Postpartum psychosis

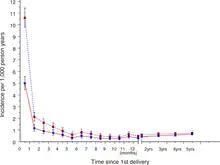
Rates of psychoses among Swedish first-time mothers

Postpartum psychosis (PPP), also known as puerperal psychosis or peripartum psychosis, involves the abrupt onset of psychotic symptoms shortly following childbirth, typically within two weeks of delivery but less than 4 weeks postpartum. PPP is a condition currently represented under "Brief Psychotic Disorder" in the Diagnostic and Statistical Manual of Mental Disorders, Volume V (DSM-V). Symptoms may include delusions, hallucinations, disorganized speech (e.g., incoherent speech), and/or abnormal motor behavior (e.g., catatonia). Other symptoms frequently associated with PPP include confusion, disorganized thought, severe difficulty sleeping, variations of mood disorders (including depression, agitation, mania, or a combination of the above), as well as cognitive features such as consciousness that comes and goes (waxing and waning) or disorientation.